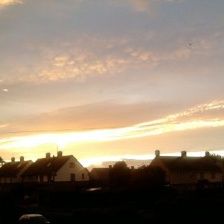
Cloud type: Altocumulus